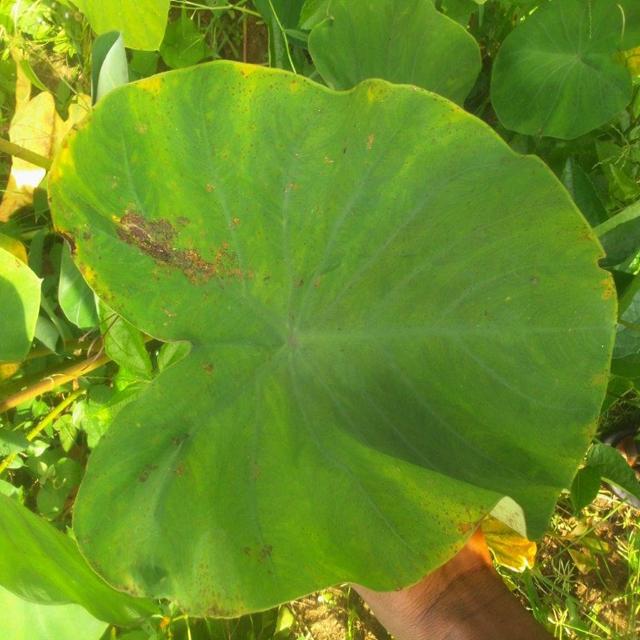
Label: Early_Blight